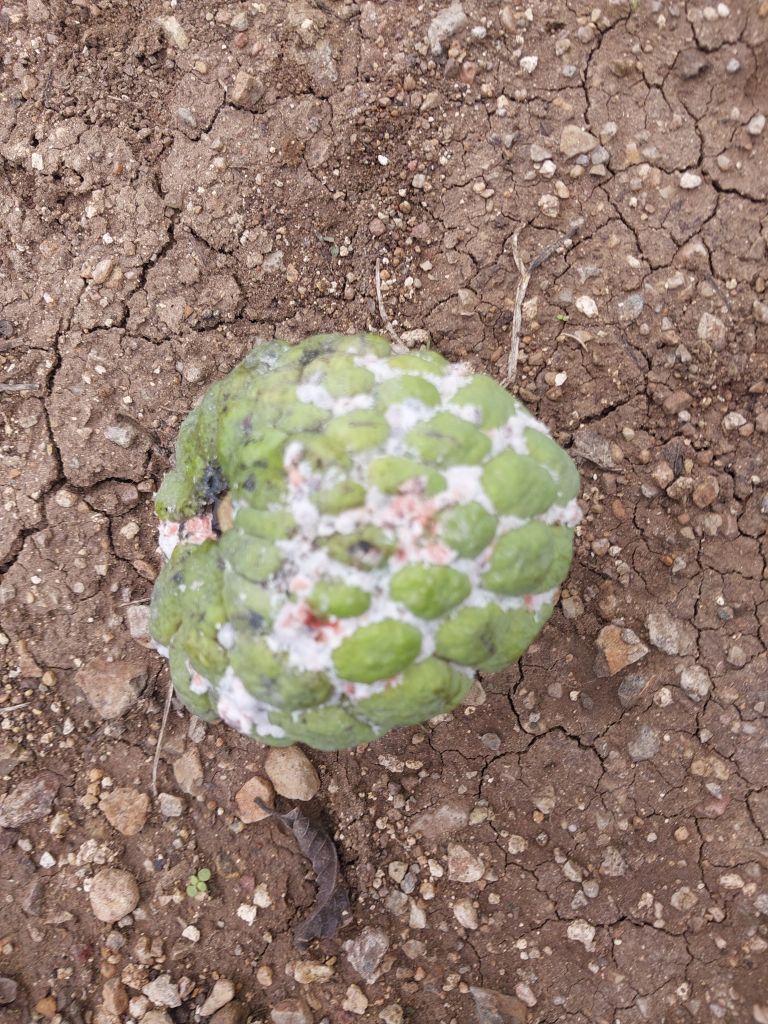
Disease label: Mealy Bug